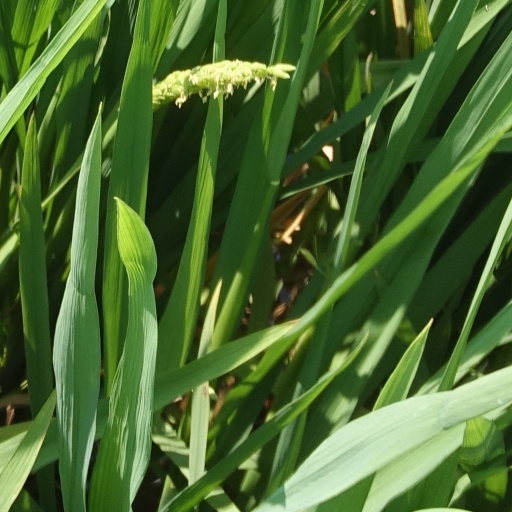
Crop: rice